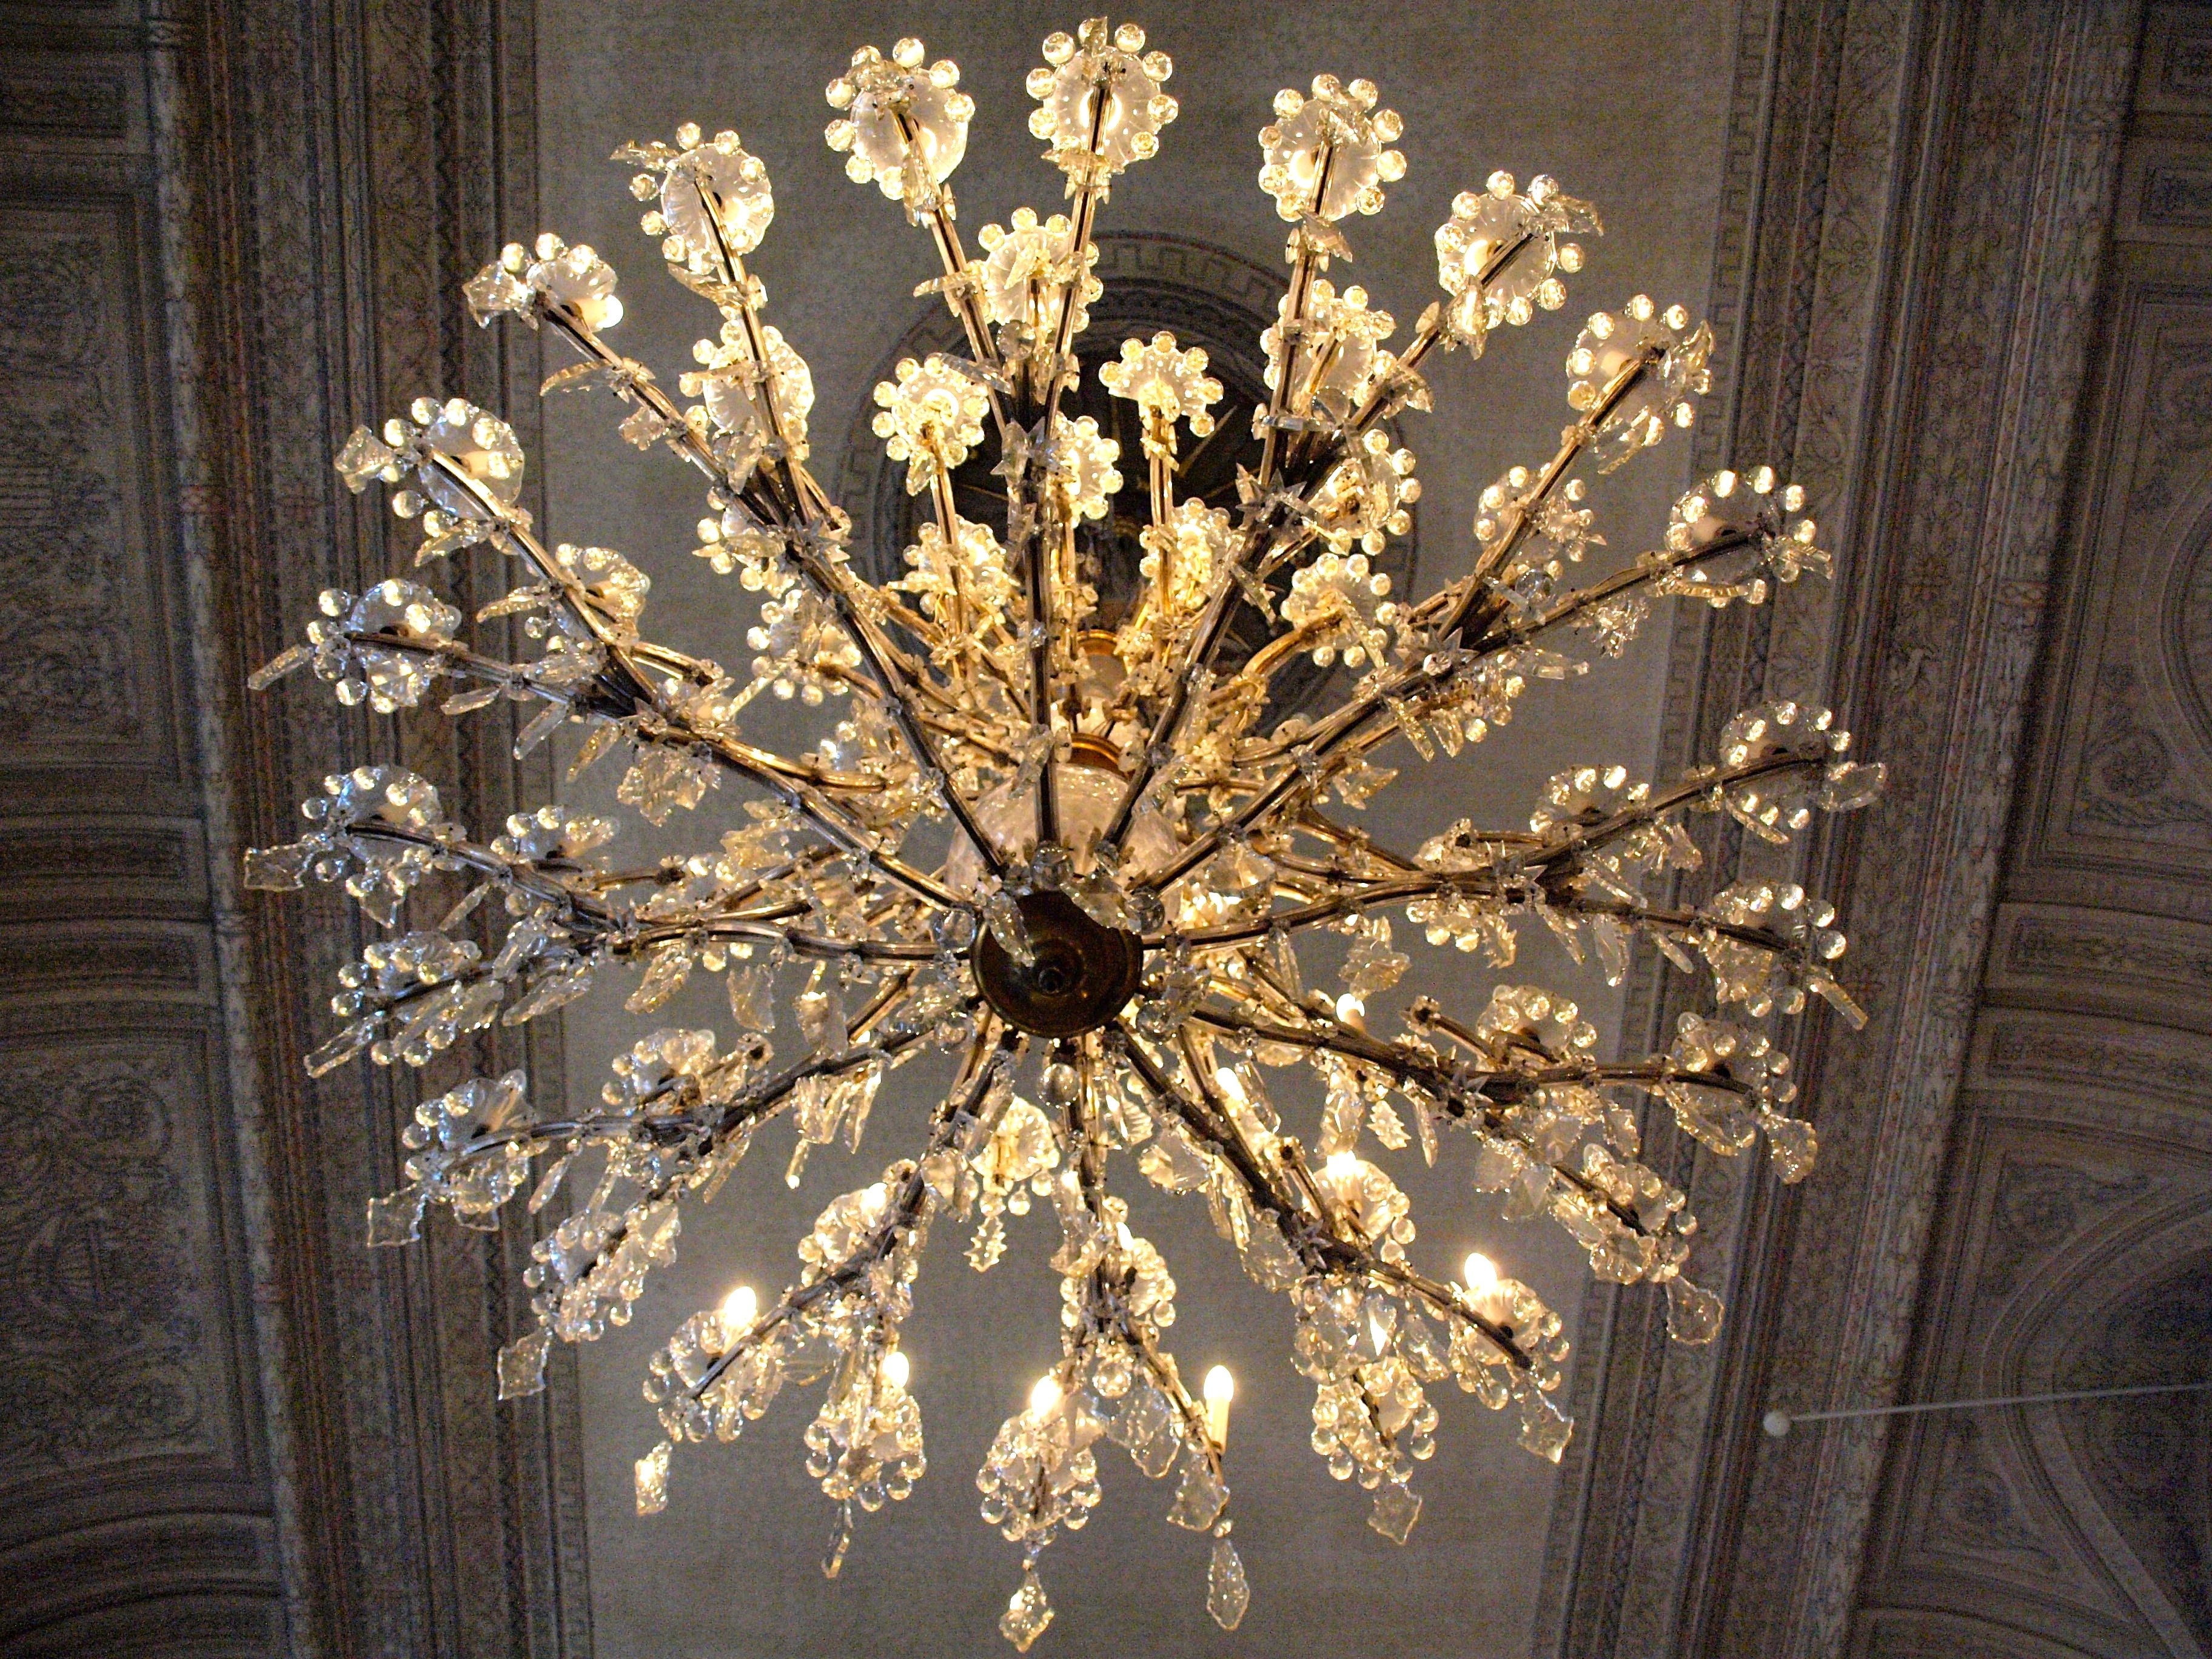
branch, flower, roof, ceiling, castle, lamp, lighting, decor, light fixture, chandelier, crystals, crystal chandelier, fashion accessory